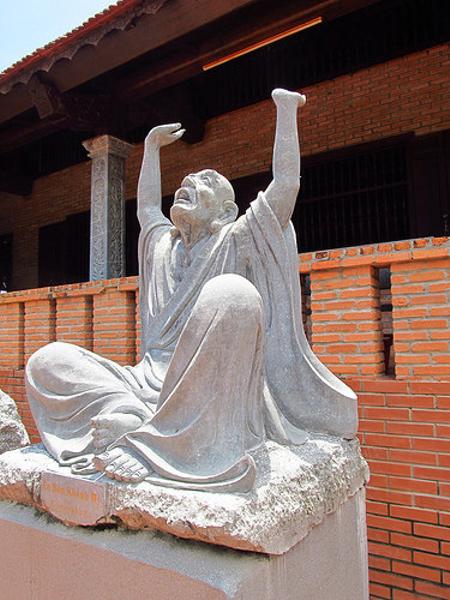
回答: チョ・マッテ・ウタナイ...・ウッッ(1603〜1675)